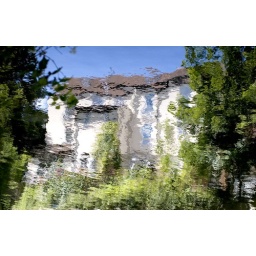
Norwich house reflected in river